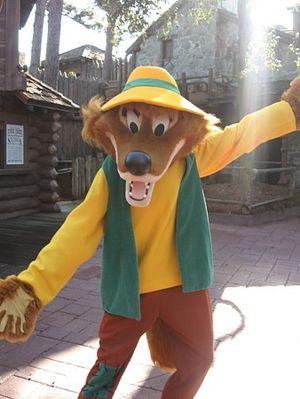
Basile et Boniface sont des personnages de fiction de l'univers Disney créés en 1945 par Bill Walsh et Paul Murry pour les studios Disney.